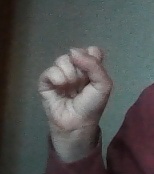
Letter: saad